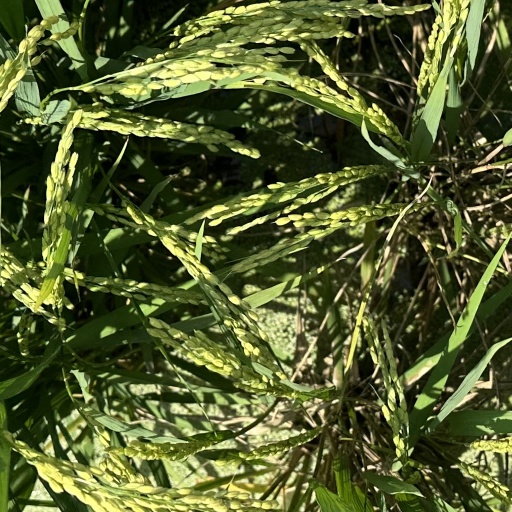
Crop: rice